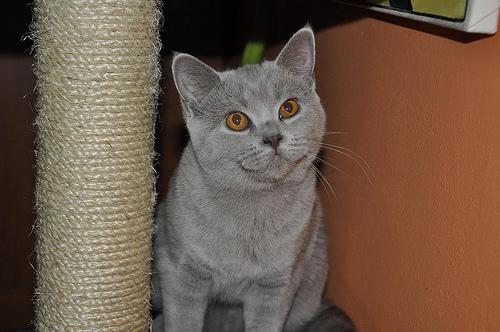
Breed: British Shorthair